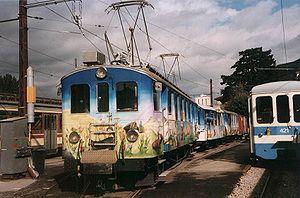
La ligne 126 Aigle-Sépey-Diablerets est une ligne de chemin de fer longue de 23 km, à voie unique à écartement métrique, reliant la gare d'Aigle aux Diablerets via Le Sépey dans le canton de Vaud en Suisse ainsi qu'une ancienne entreprise ferroviaire.